Lepe, Hampshire

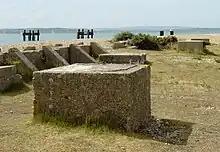
World War II ruins on Lepe beach

Lepe is a linear hamlet on the Solent in south-west Hampshire, England. In the civil parish of Exbury and Lepe, It is beside the Dark Water, and has Lepe Country Park, which runs from Stanswood Bay to the mouth of the Beaulieu River.